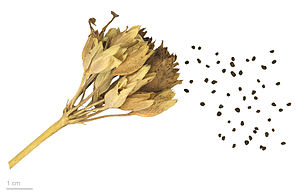
Hulkravet kodriver
Primula veris
Hulkravet kodriver er en 10-30 cm høj urt, der vokser på næringsrig muldbund f.eks. i løvskove og på enge. Roden og blomsterne indeholder stoffer, som er hostestillende.